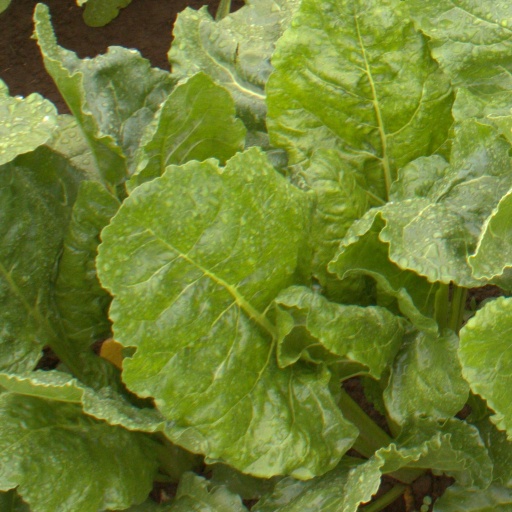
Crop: sugar beet